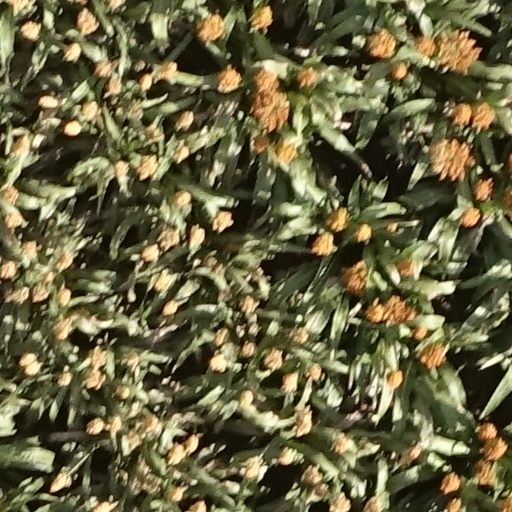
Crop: sorghum